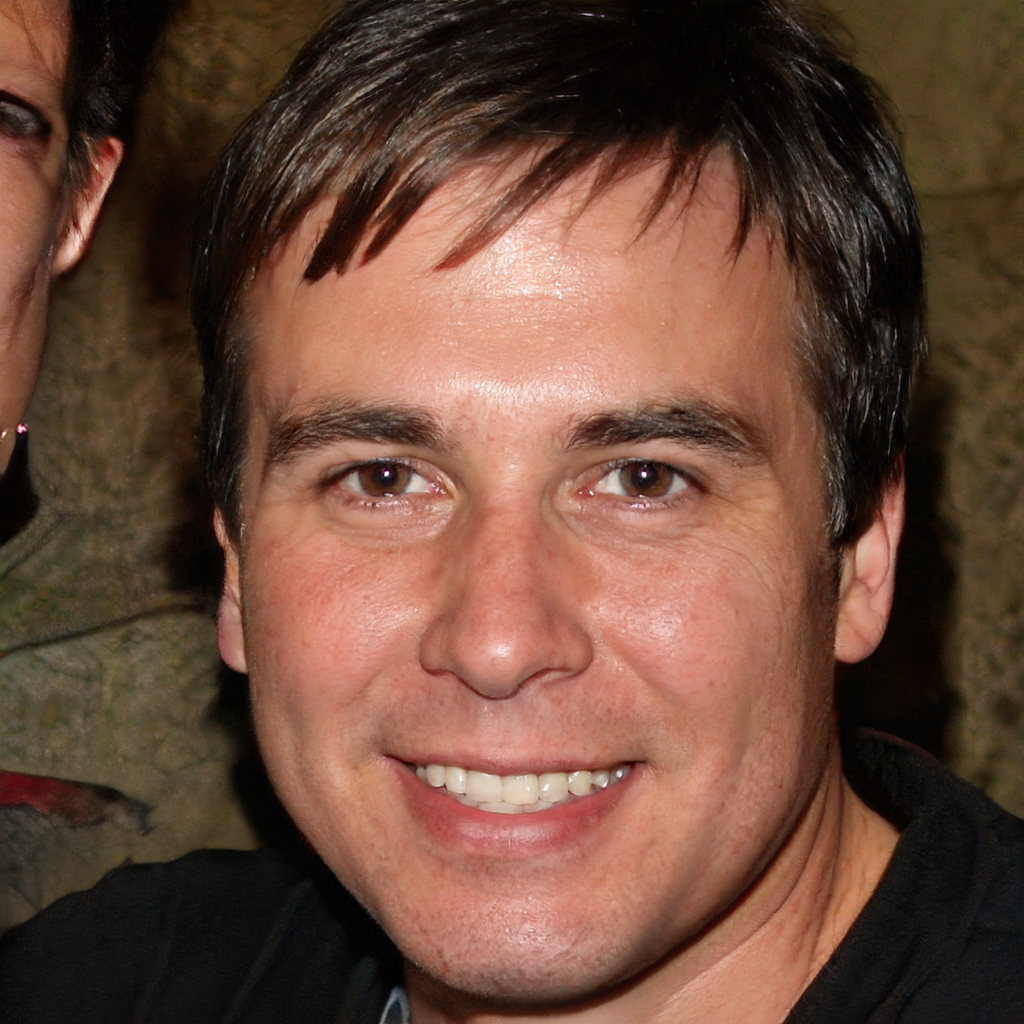
Gender: Male